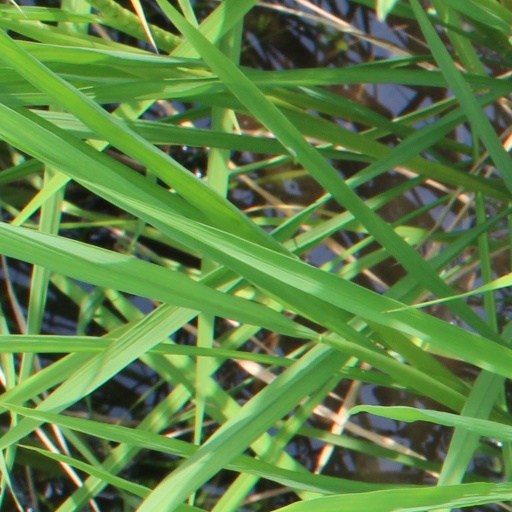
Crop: rice